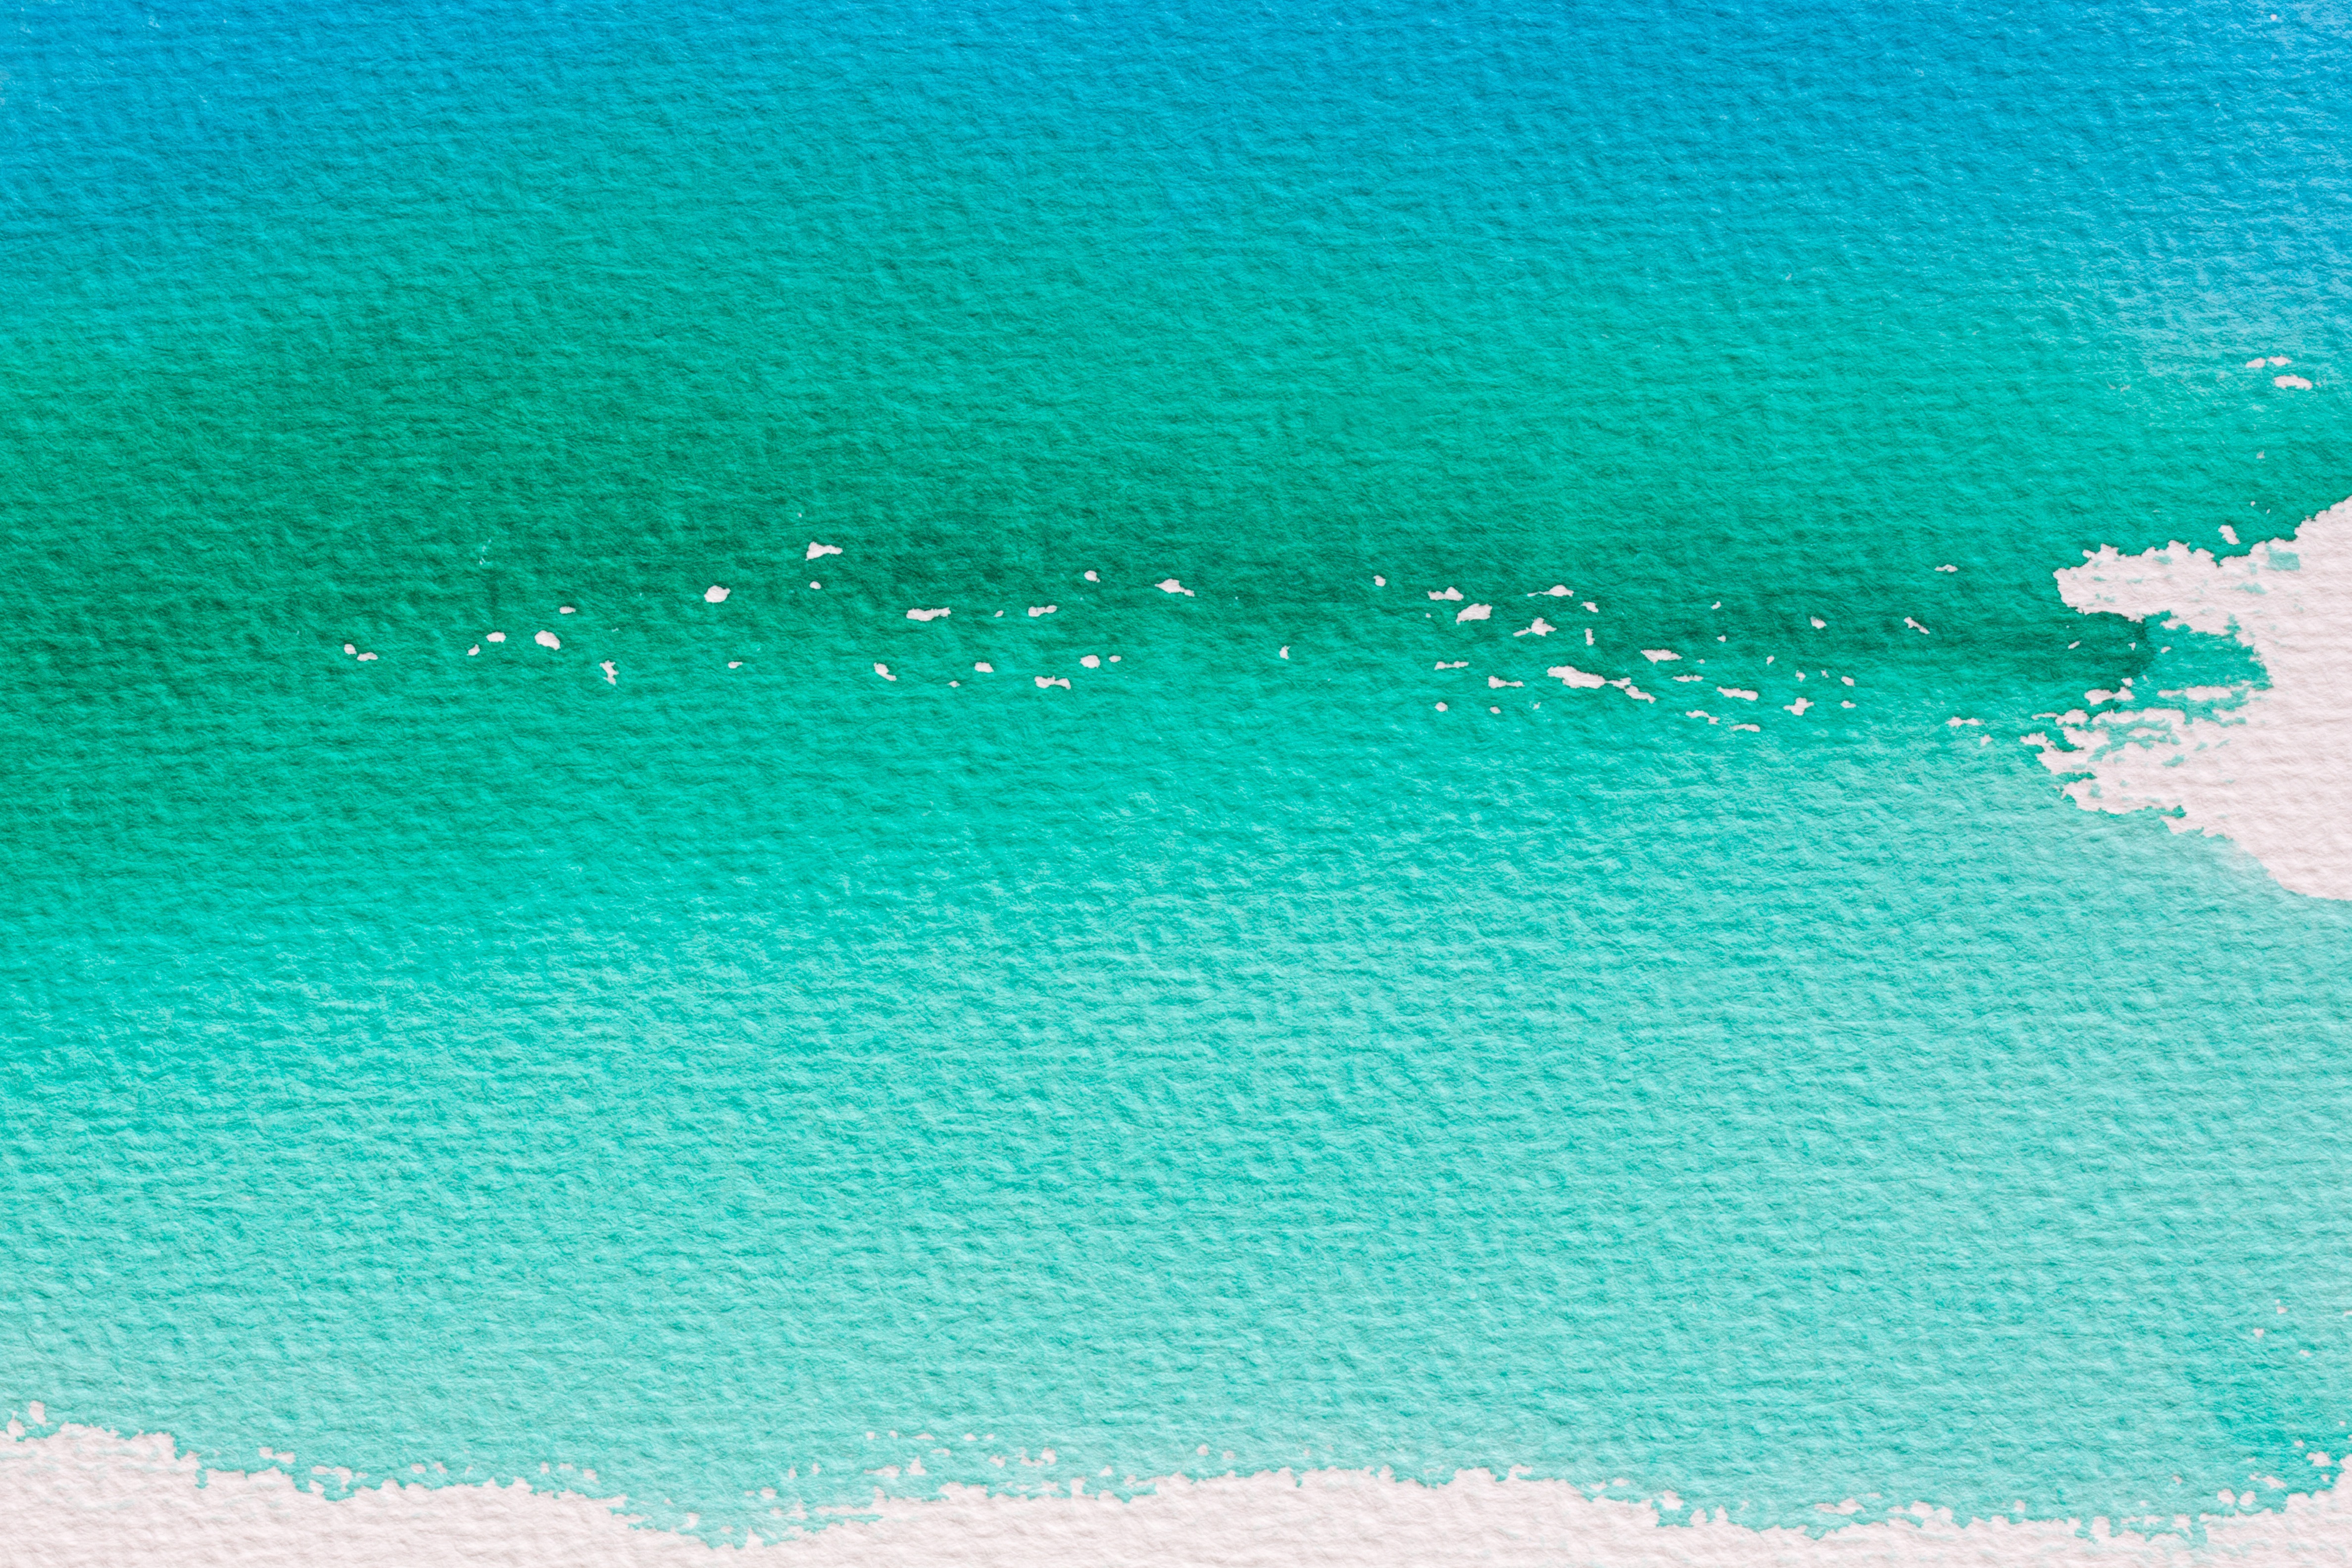
sea, ocean, horizon, wave, green, swimming pool, color, lagoon, serene, bay, blue, body of water, cheerful, background, image, fund, watercolour, atoll, handmade paper, wind wave, painting technique, soluble in water, color sketch, not opaque